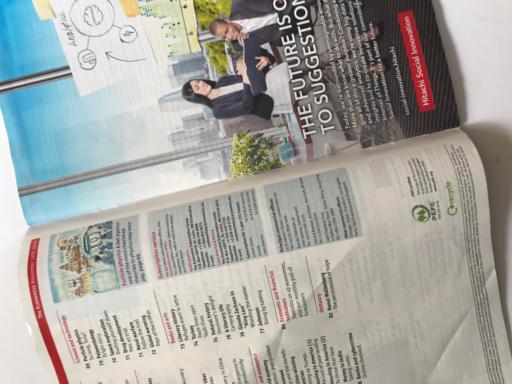
Waste category: paper